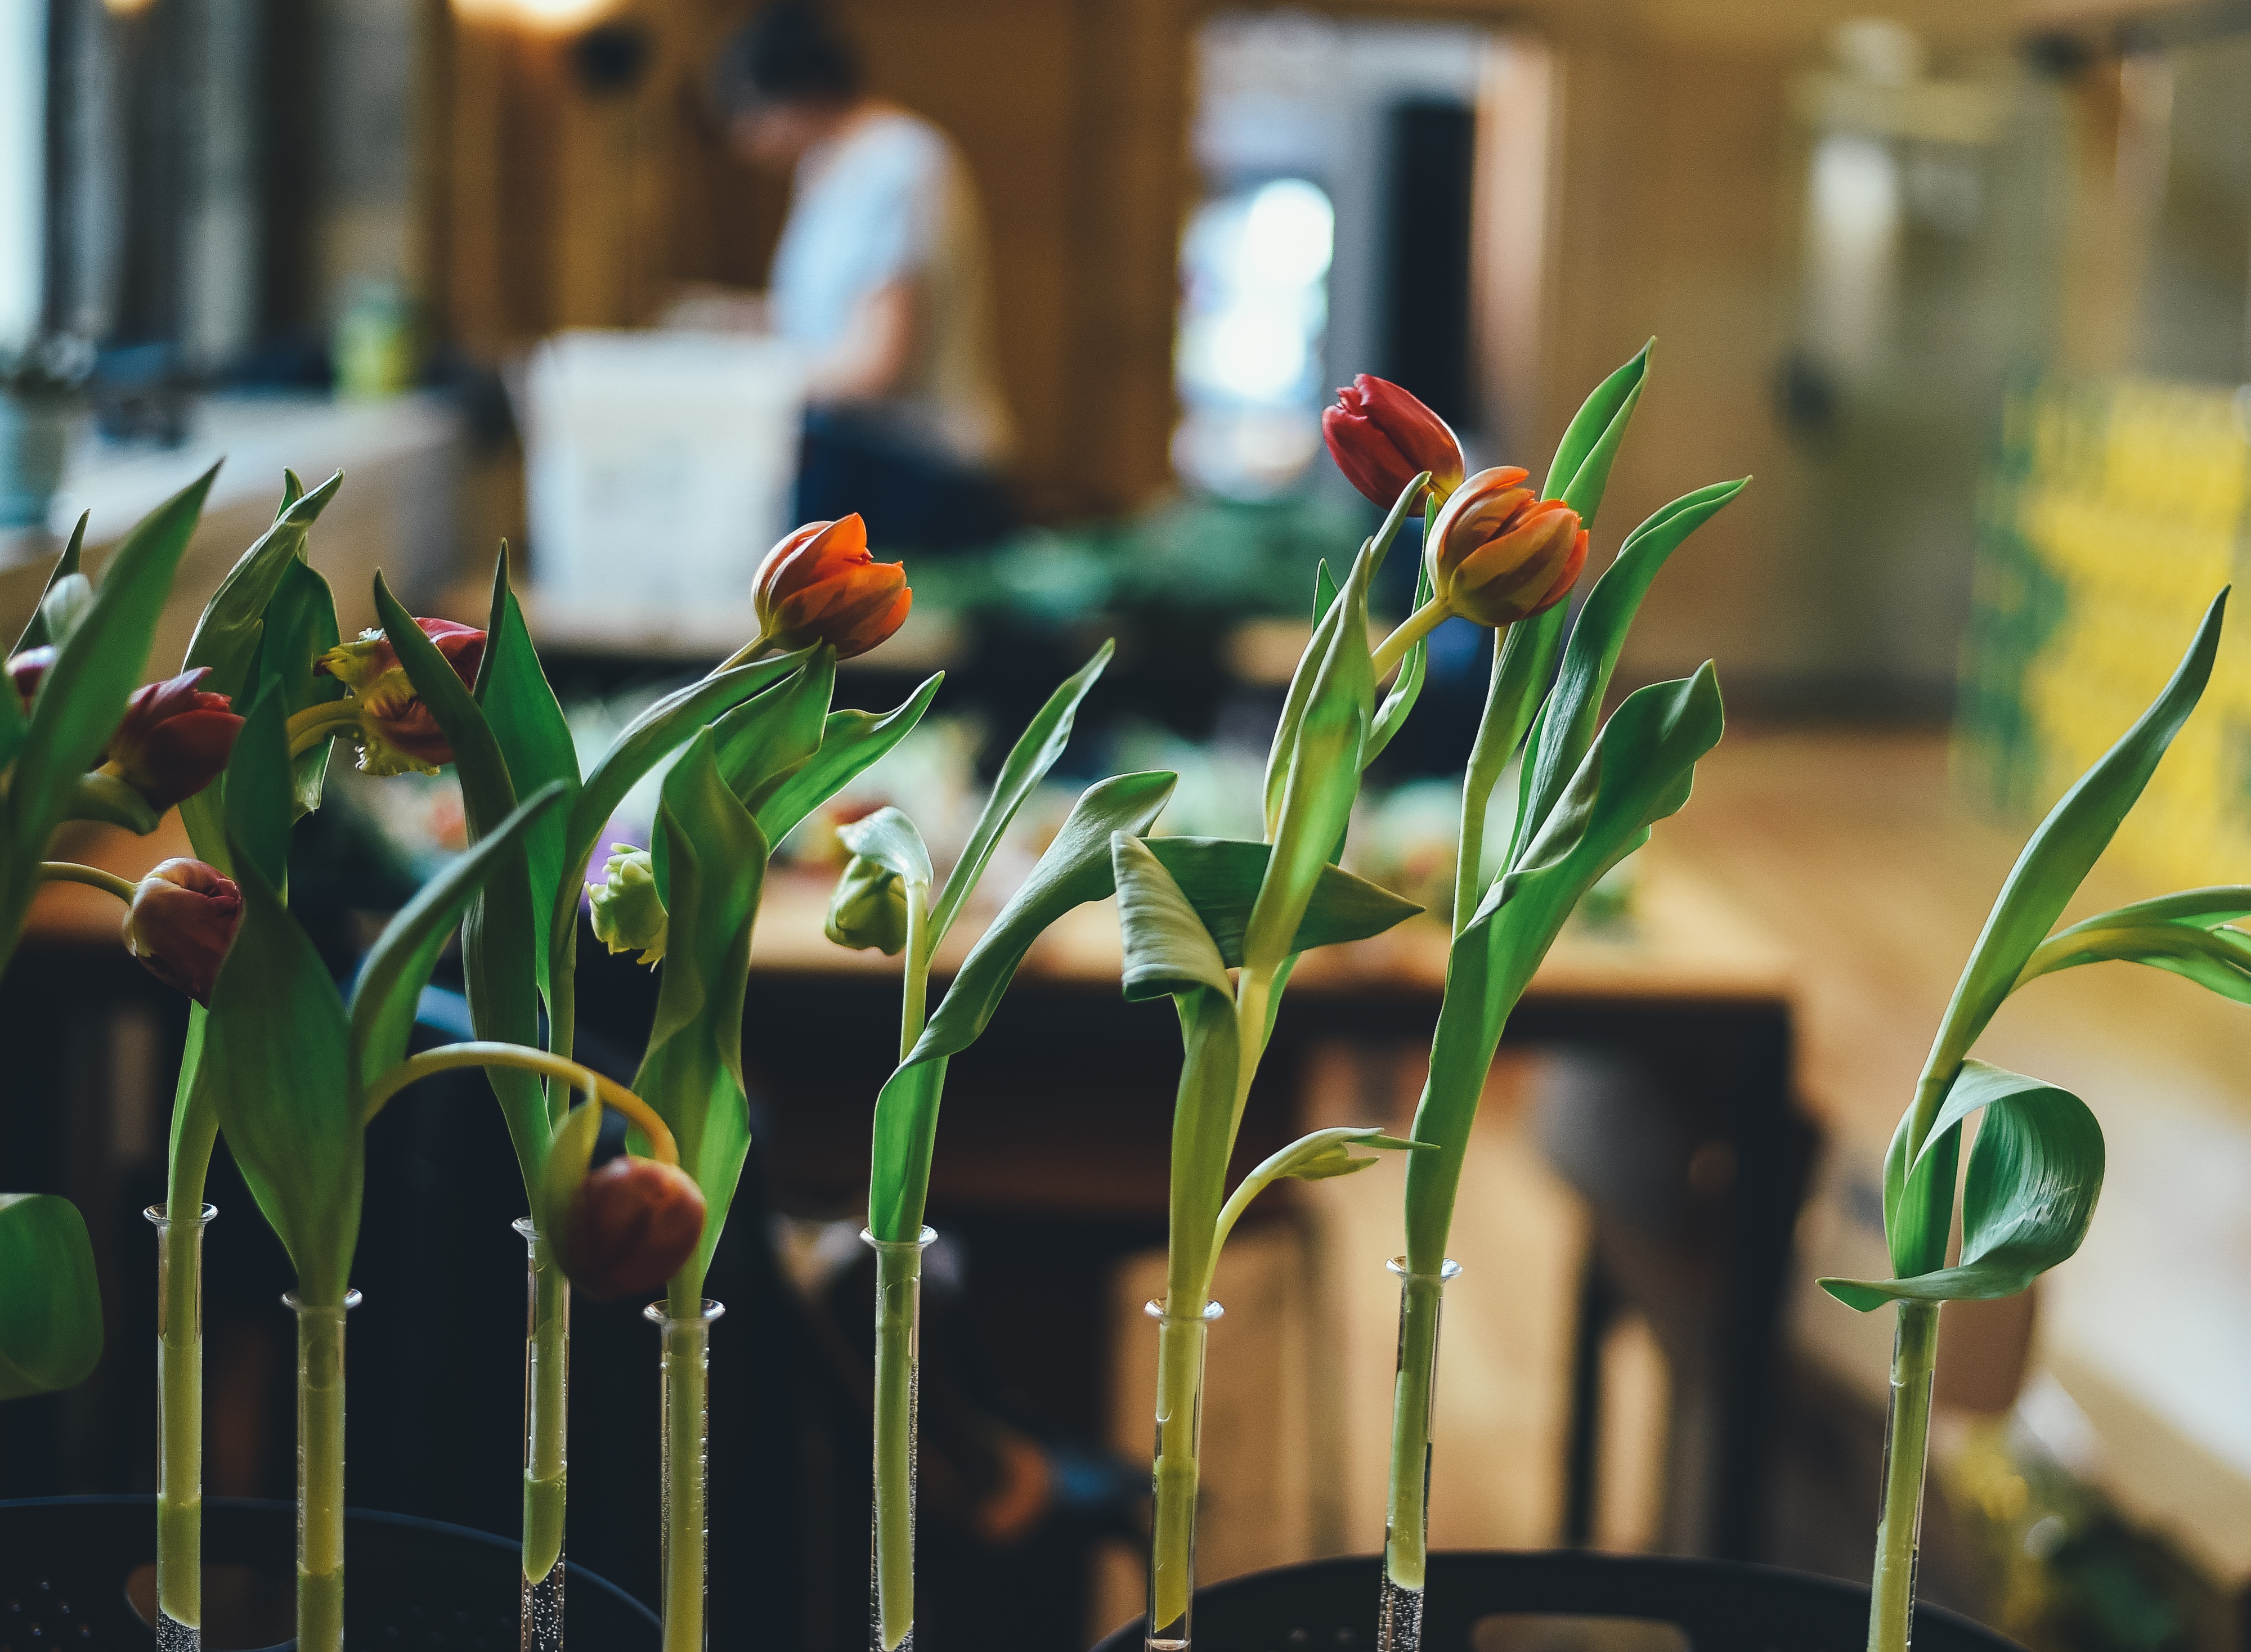
plant, flower, green, botany, flora, floristry, flowering plant, floral design, plant stem, flower arranging